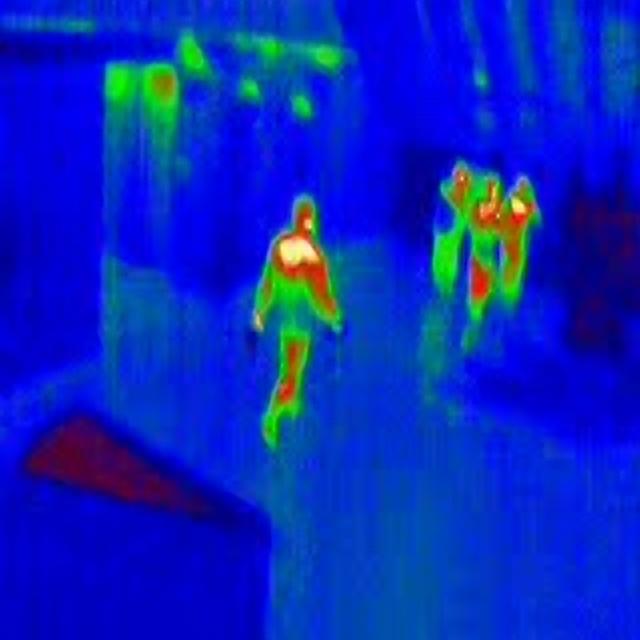
Detected objects:
label: person
label: person
label: person
label: person